Lent

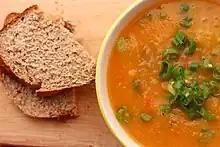
Lenten suppers often consist of a vegetarian soup, bread, and water in order to maintain the season's focus on abstinence, sacrifice, and simplicity.

During pre-Lent, it is customary for Christians to ponder what Lenten sacrifices they will make for Lent.